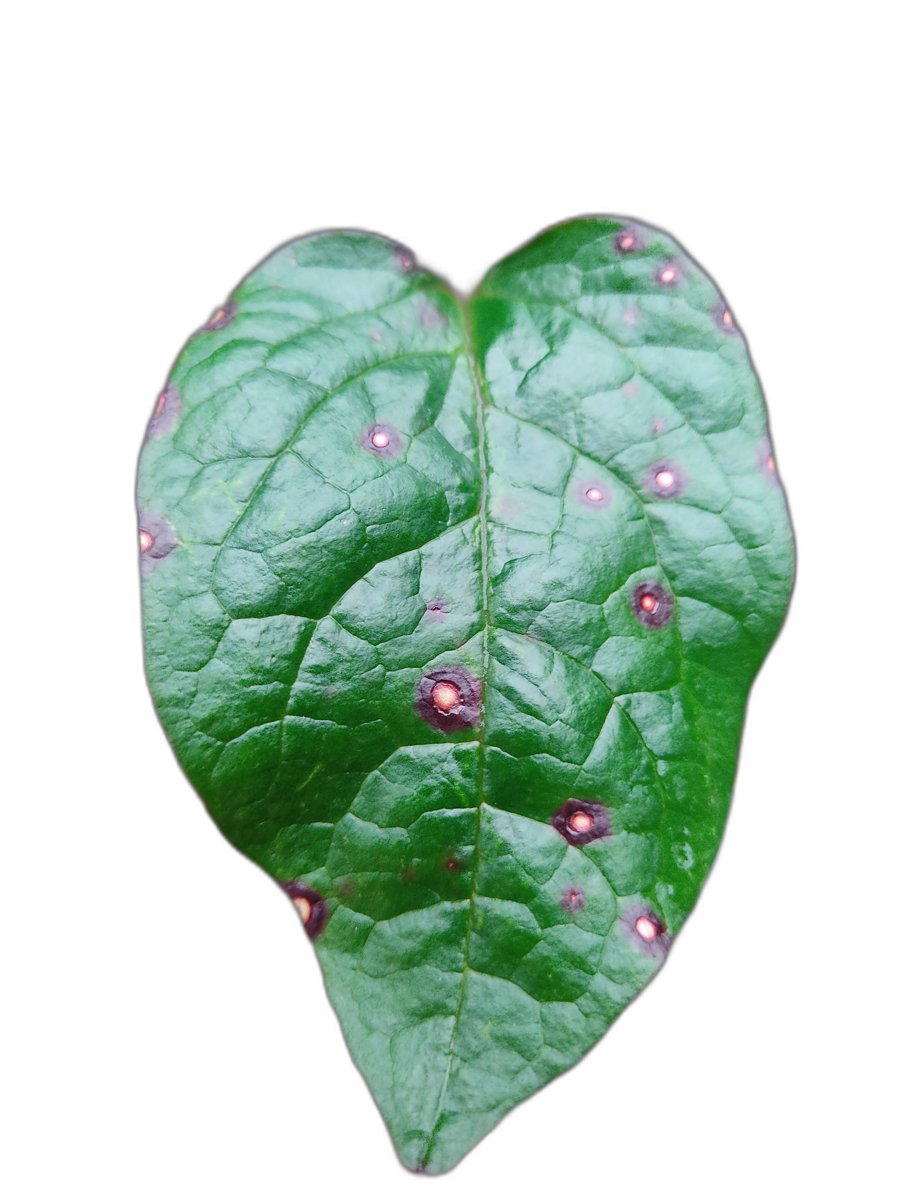
Label: Bacterial-Spot